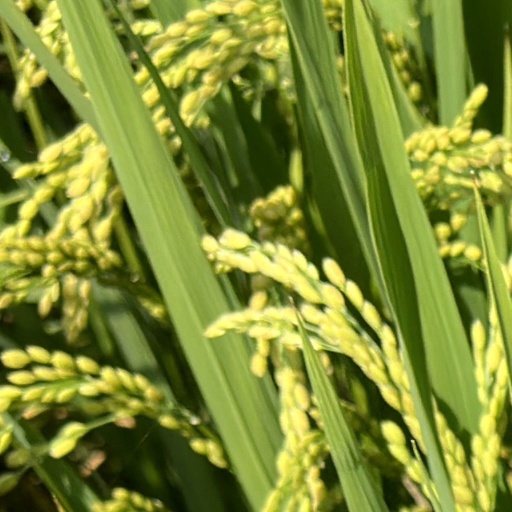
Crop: rice